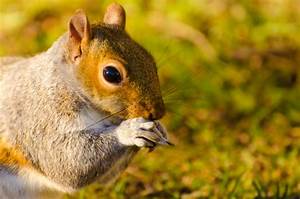
Label: scoiattolo